Rocket to Russia

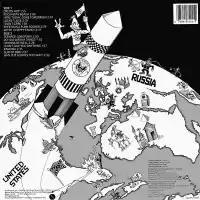
The back cover of "Rocket to Russia" features illustrations by John Holmstrom.

The album was released on November 4, 1977, under the name "Rocket to Russia", although it had a working title of "Get Well". John Gillespie directed the artwork on the album, and the cover photo was taken by Danny Fields. The photo was taken in Extra Place, an alley in East Village, Manhattan. Arturo Vega is credited as Artistic Coordinator, and "Punk" magazine editor John Holmstrom illustrated for the album. Holmstrom and Johnny collaborated on the back cover's concept, eventually conceiving a military theme with an anti-communist cartoon drawing. The back cover art depicts a "pinhead" riding a rocket from the United States to Russia. The drawing features many landmarks which pertain to their global position, including The Empire State Building and Capitol Building, and Saint Basil's Cathedral in Moscow, along with highly stereotypical caricatures of certain ethnicities. The original artwork is now featured in the Rock and Roll Hall of Fame in Cleveland, Ohio. The inside sleeve features cartoon illustrations of each song's basic concept.